Olga Bay

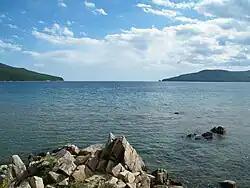
Olga Bay

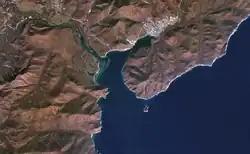
Olga Bay

Olga Bay is a small (11x4 km) mainly ice-free bay in the Sea of Japan on the east coast of Primorsky Krai.